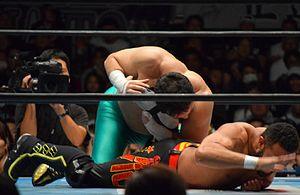
Ryusuke Taguchi, est un catcheur japonais travaillant actuellement à la New Japan Pro Wrestling, où il a remporté 2 fois le championnat poids-lourd junior IWGP et 6 fois la ceinture poids-lourd junior par équipe IWGP. Il a également remporté le tournoi Best of the Super Juniors 2012.